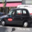
Label: automobile